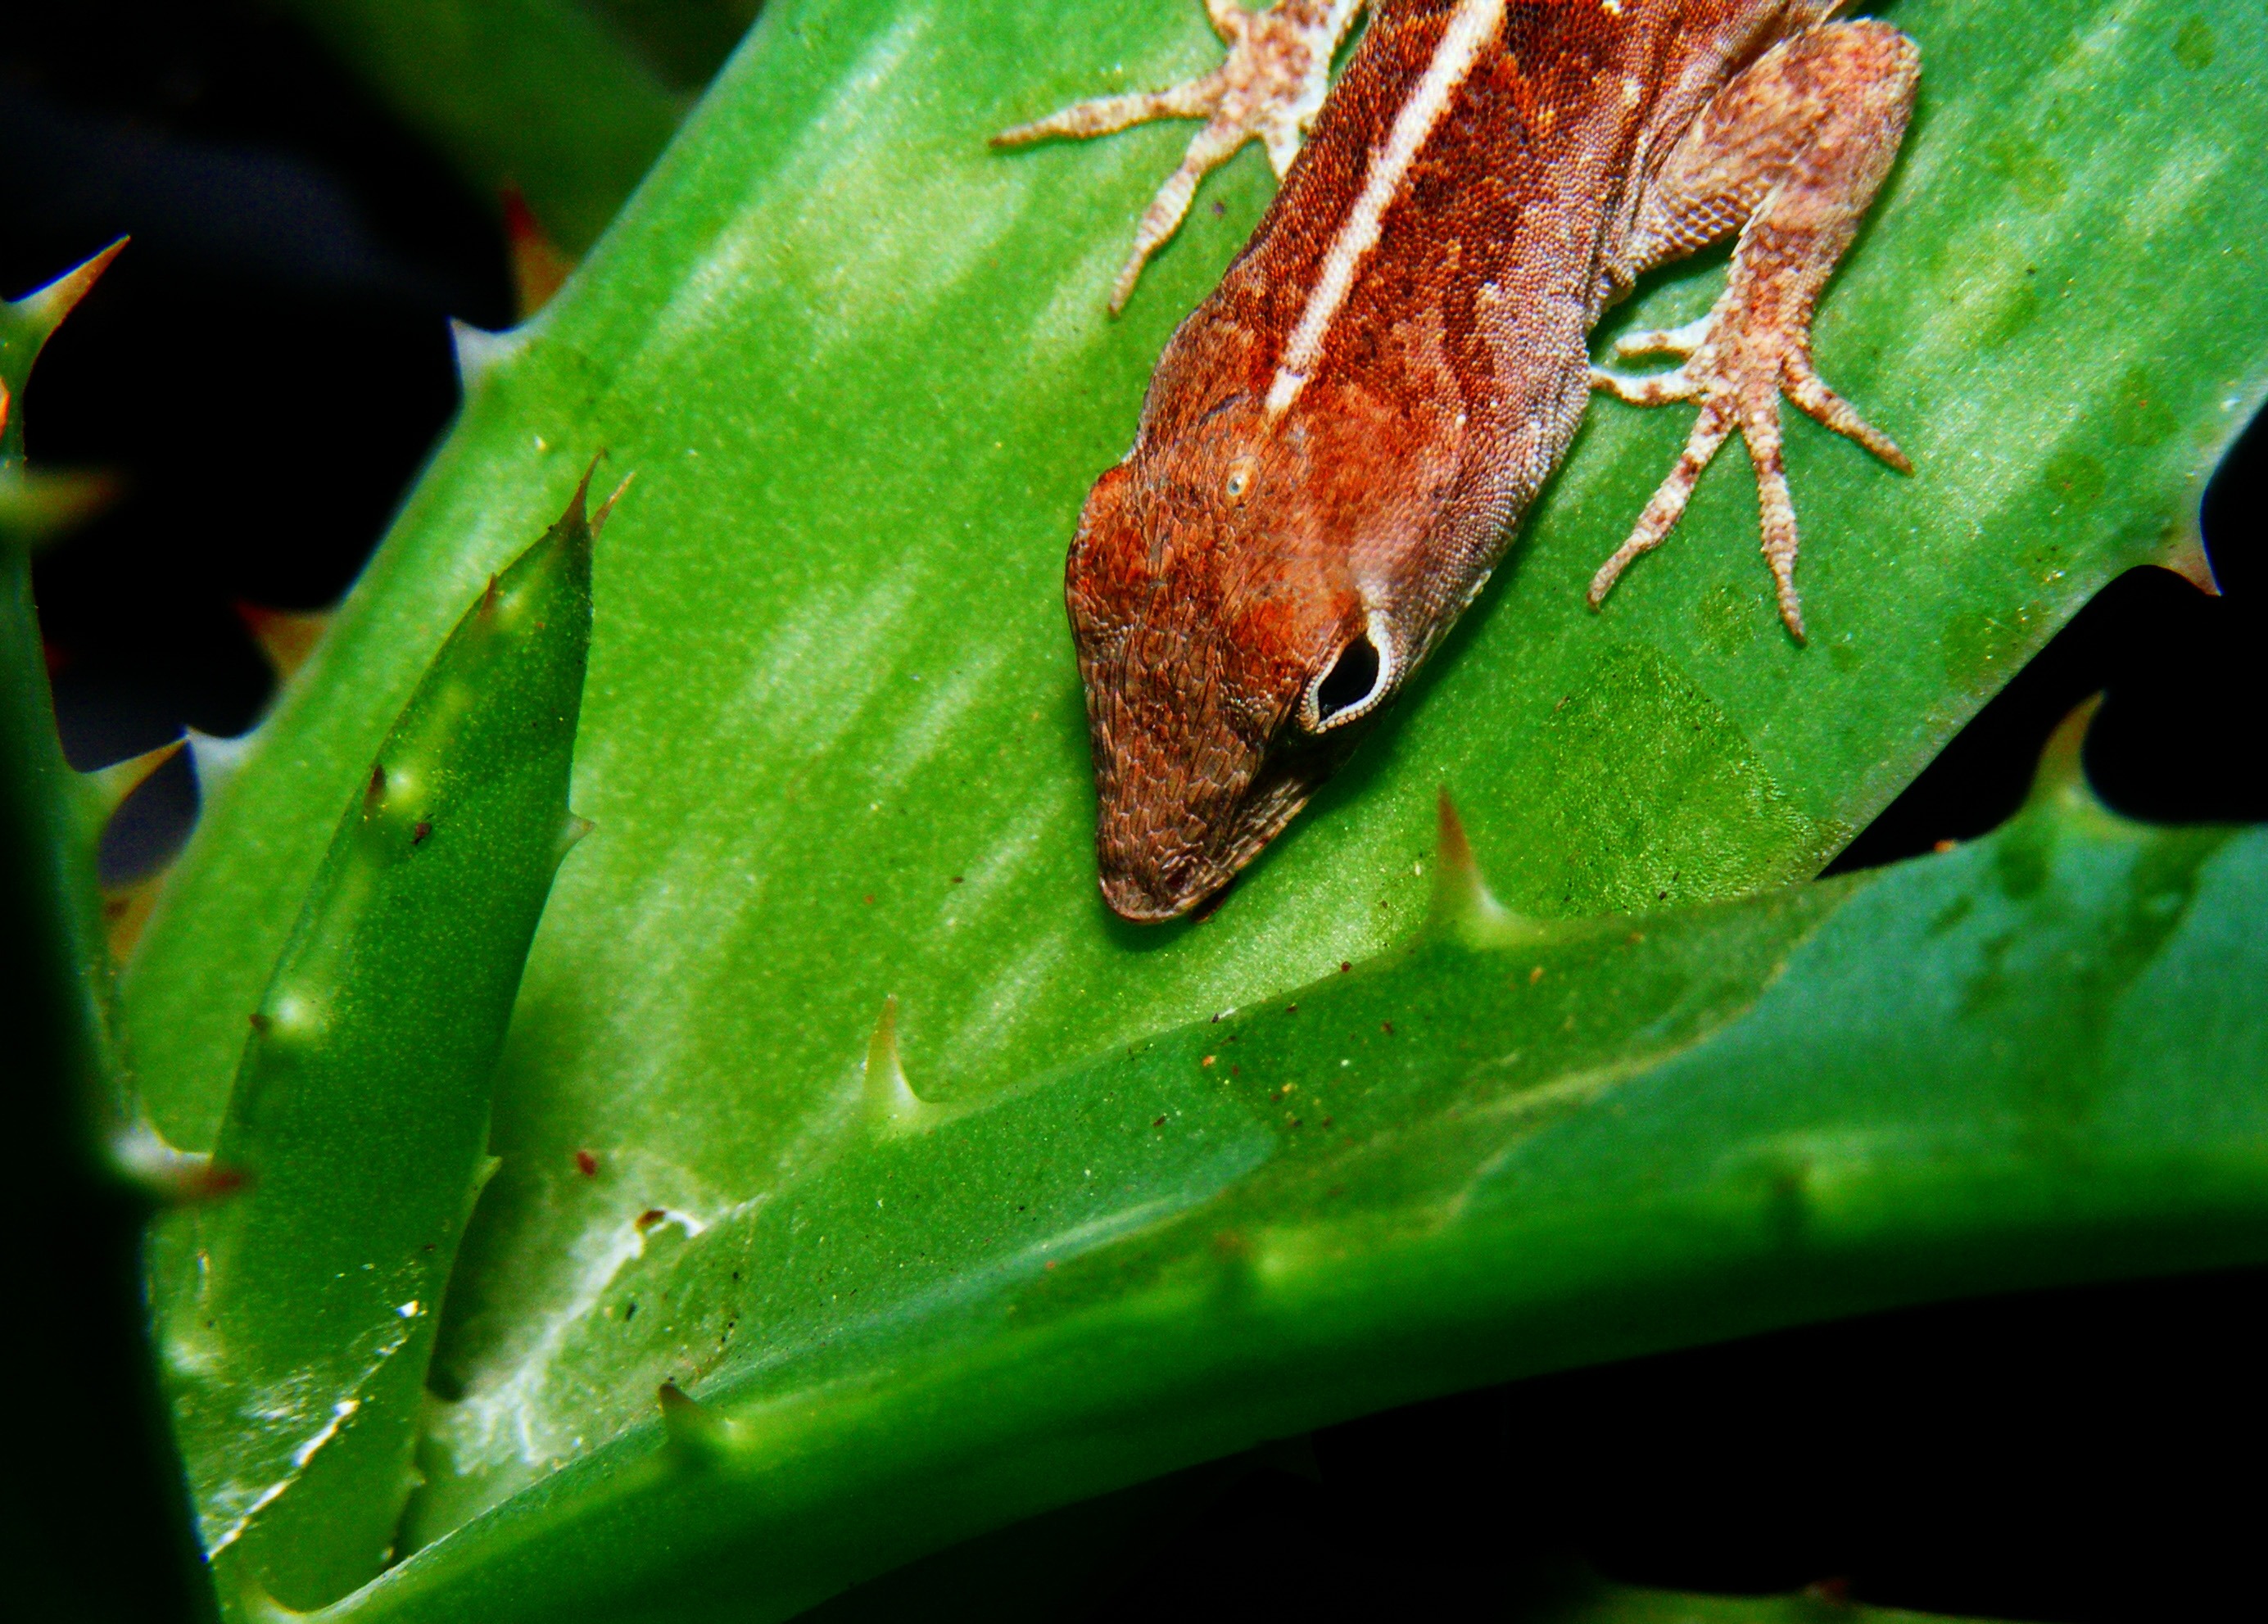
nature, leaf, flower, animal, wildlife, green, insect, brown, frog, reptile, amphibian, fauna, lizard, invertebrate, tree frog, creature, dragon, resting, florida, relaxed, macro photography, anole, brown anole, lehigh acres, aloe plant, anolis sagrei